Data vault modeling

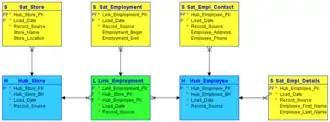
Simple data vault model with two hubs (blue), one link (green) and four satellites (yellow)

Datavault or data vault modeling is a database modeling method that is designed to provide long-term historical storage of data coming in from multiple operational systems. It is also a method of looking at historical data that deals with issues such as auditing, tracing of data, loading speed and resilience to change as well as emphasizing the need to trace where all the data in the database came from. This means that every row in a data vault must be accompanied by record source and load date attributes, enabling an auditor to trace values back to the source. The concept was published in 2000 by Dan Linstedt.